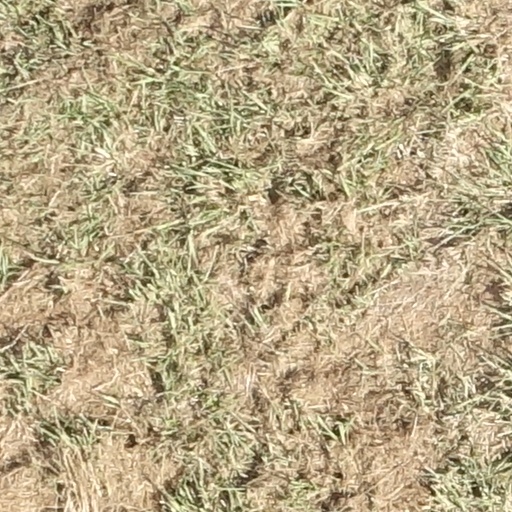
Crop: sorghum